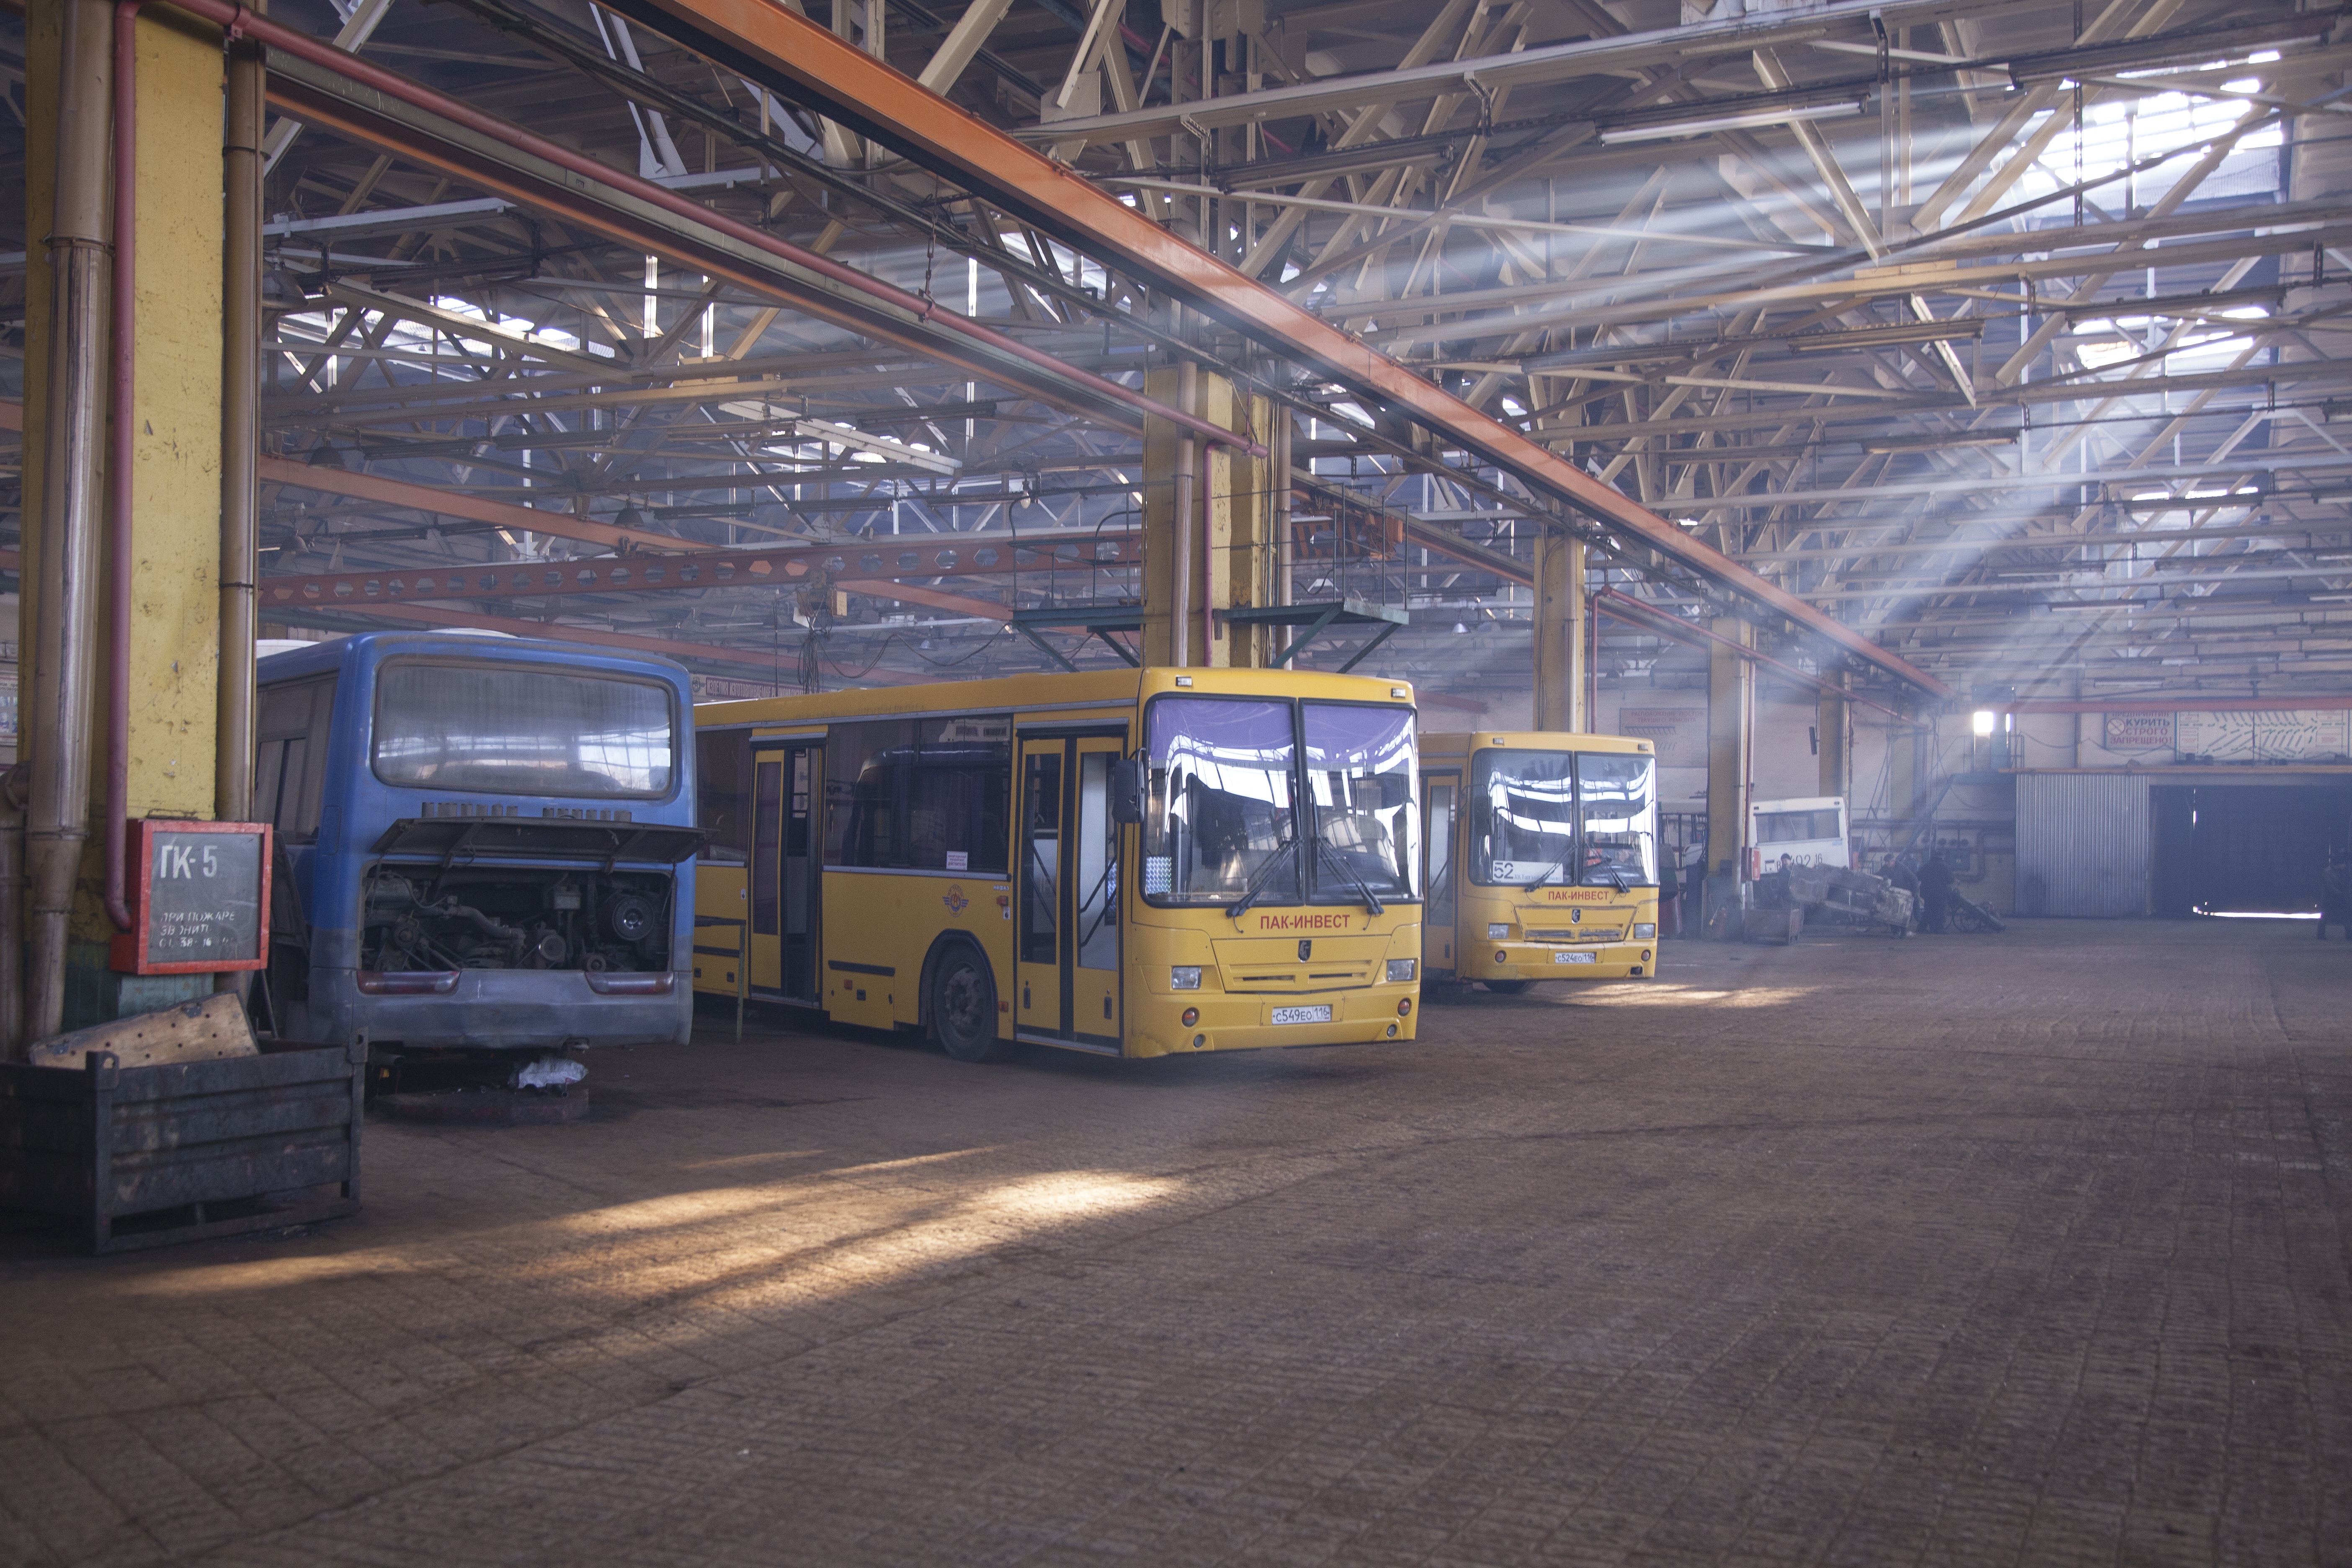
plant, transport, repair, shop, vehicle, yellow, public transport, bus, hangar, dusty, passenger